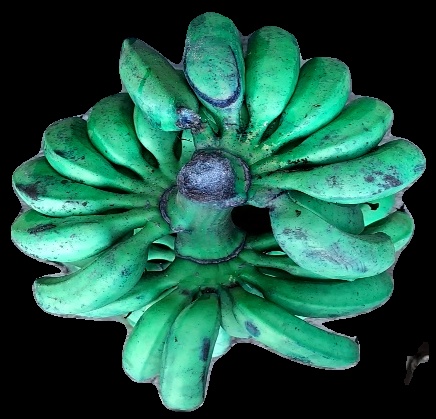
Variety: rasbale
Grade: grade3